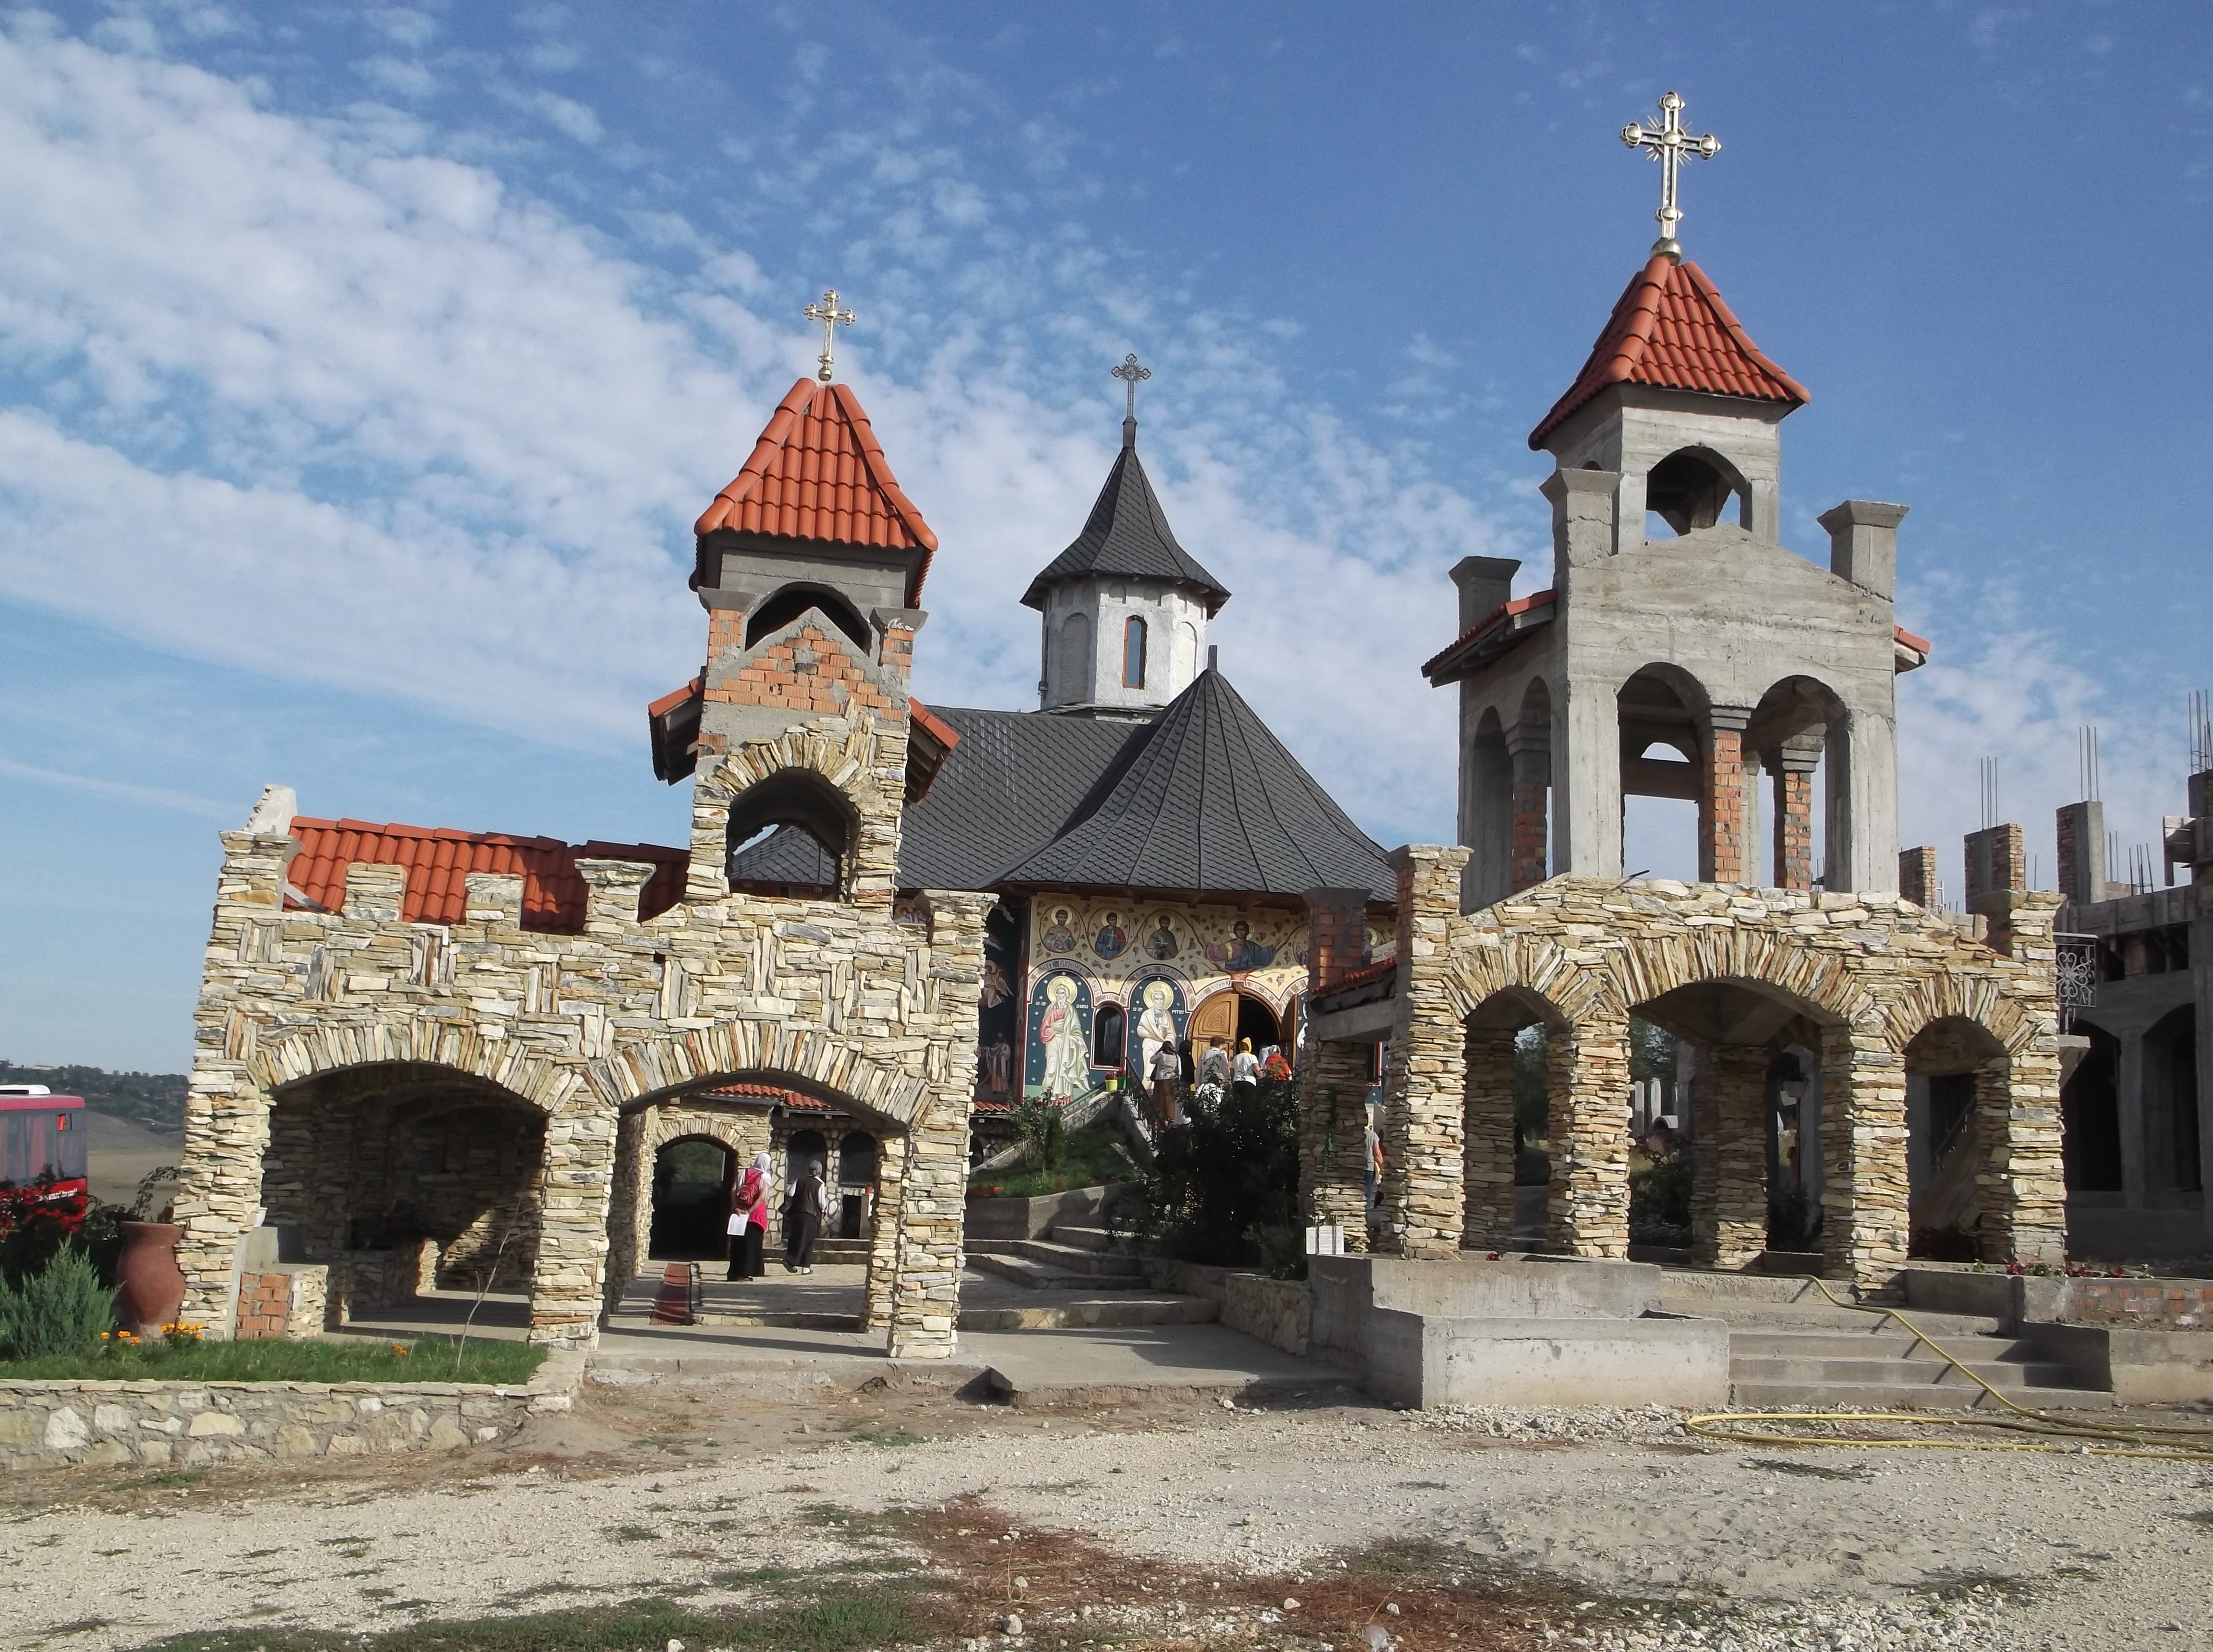
hand, man, book, open, people, town, building, palace, reading, male, religion, human, church, chapel, cross, black, christian, tourism, holding, praying, place of worship, bible, pray, robe, caucasian, religious, catholic, men, faith, monastery, shrine, prayer, christianity, worship, holy, studying, learning, middle ages, god, priest, mo, spirituality, catholicism, pastor, minister, preacher, preaching, historic site, church people, byzantine architecture, spanish missions in california